Hardanger Line

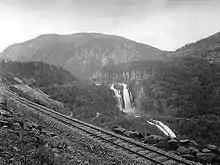
The Hardanger Line near Skjervet in 1933

The Hardanger Line ran from Voss to Granvin in Hardanger. From Voss to Skjervet, the line ran in relatively flat terrain, with easy construction. Along this section, the route followed what is now Norwegian National Road 13. At Skjervet, the two split; the gradient increased towards Nesheim and the topography became more difficult. On this section there were four tunnels named Skjervet Tunnel I to IV, the longest being . The line was built on a shelf between the two longest tunnels. Later, the tunnel was extended from to also include that portion in the tunnel. The railway ran on the west side of the River Granvinvatnet from Skjervet, while the road ran on the east side.